Ocean Village, Gibraltar

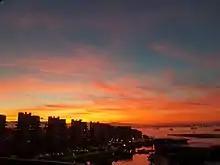
Sunset as seen from Ocean Village

Ocean Village Marina is located on the west side of Gibraltar, across the Strait of Gibraltar to the northern tip of Africa.